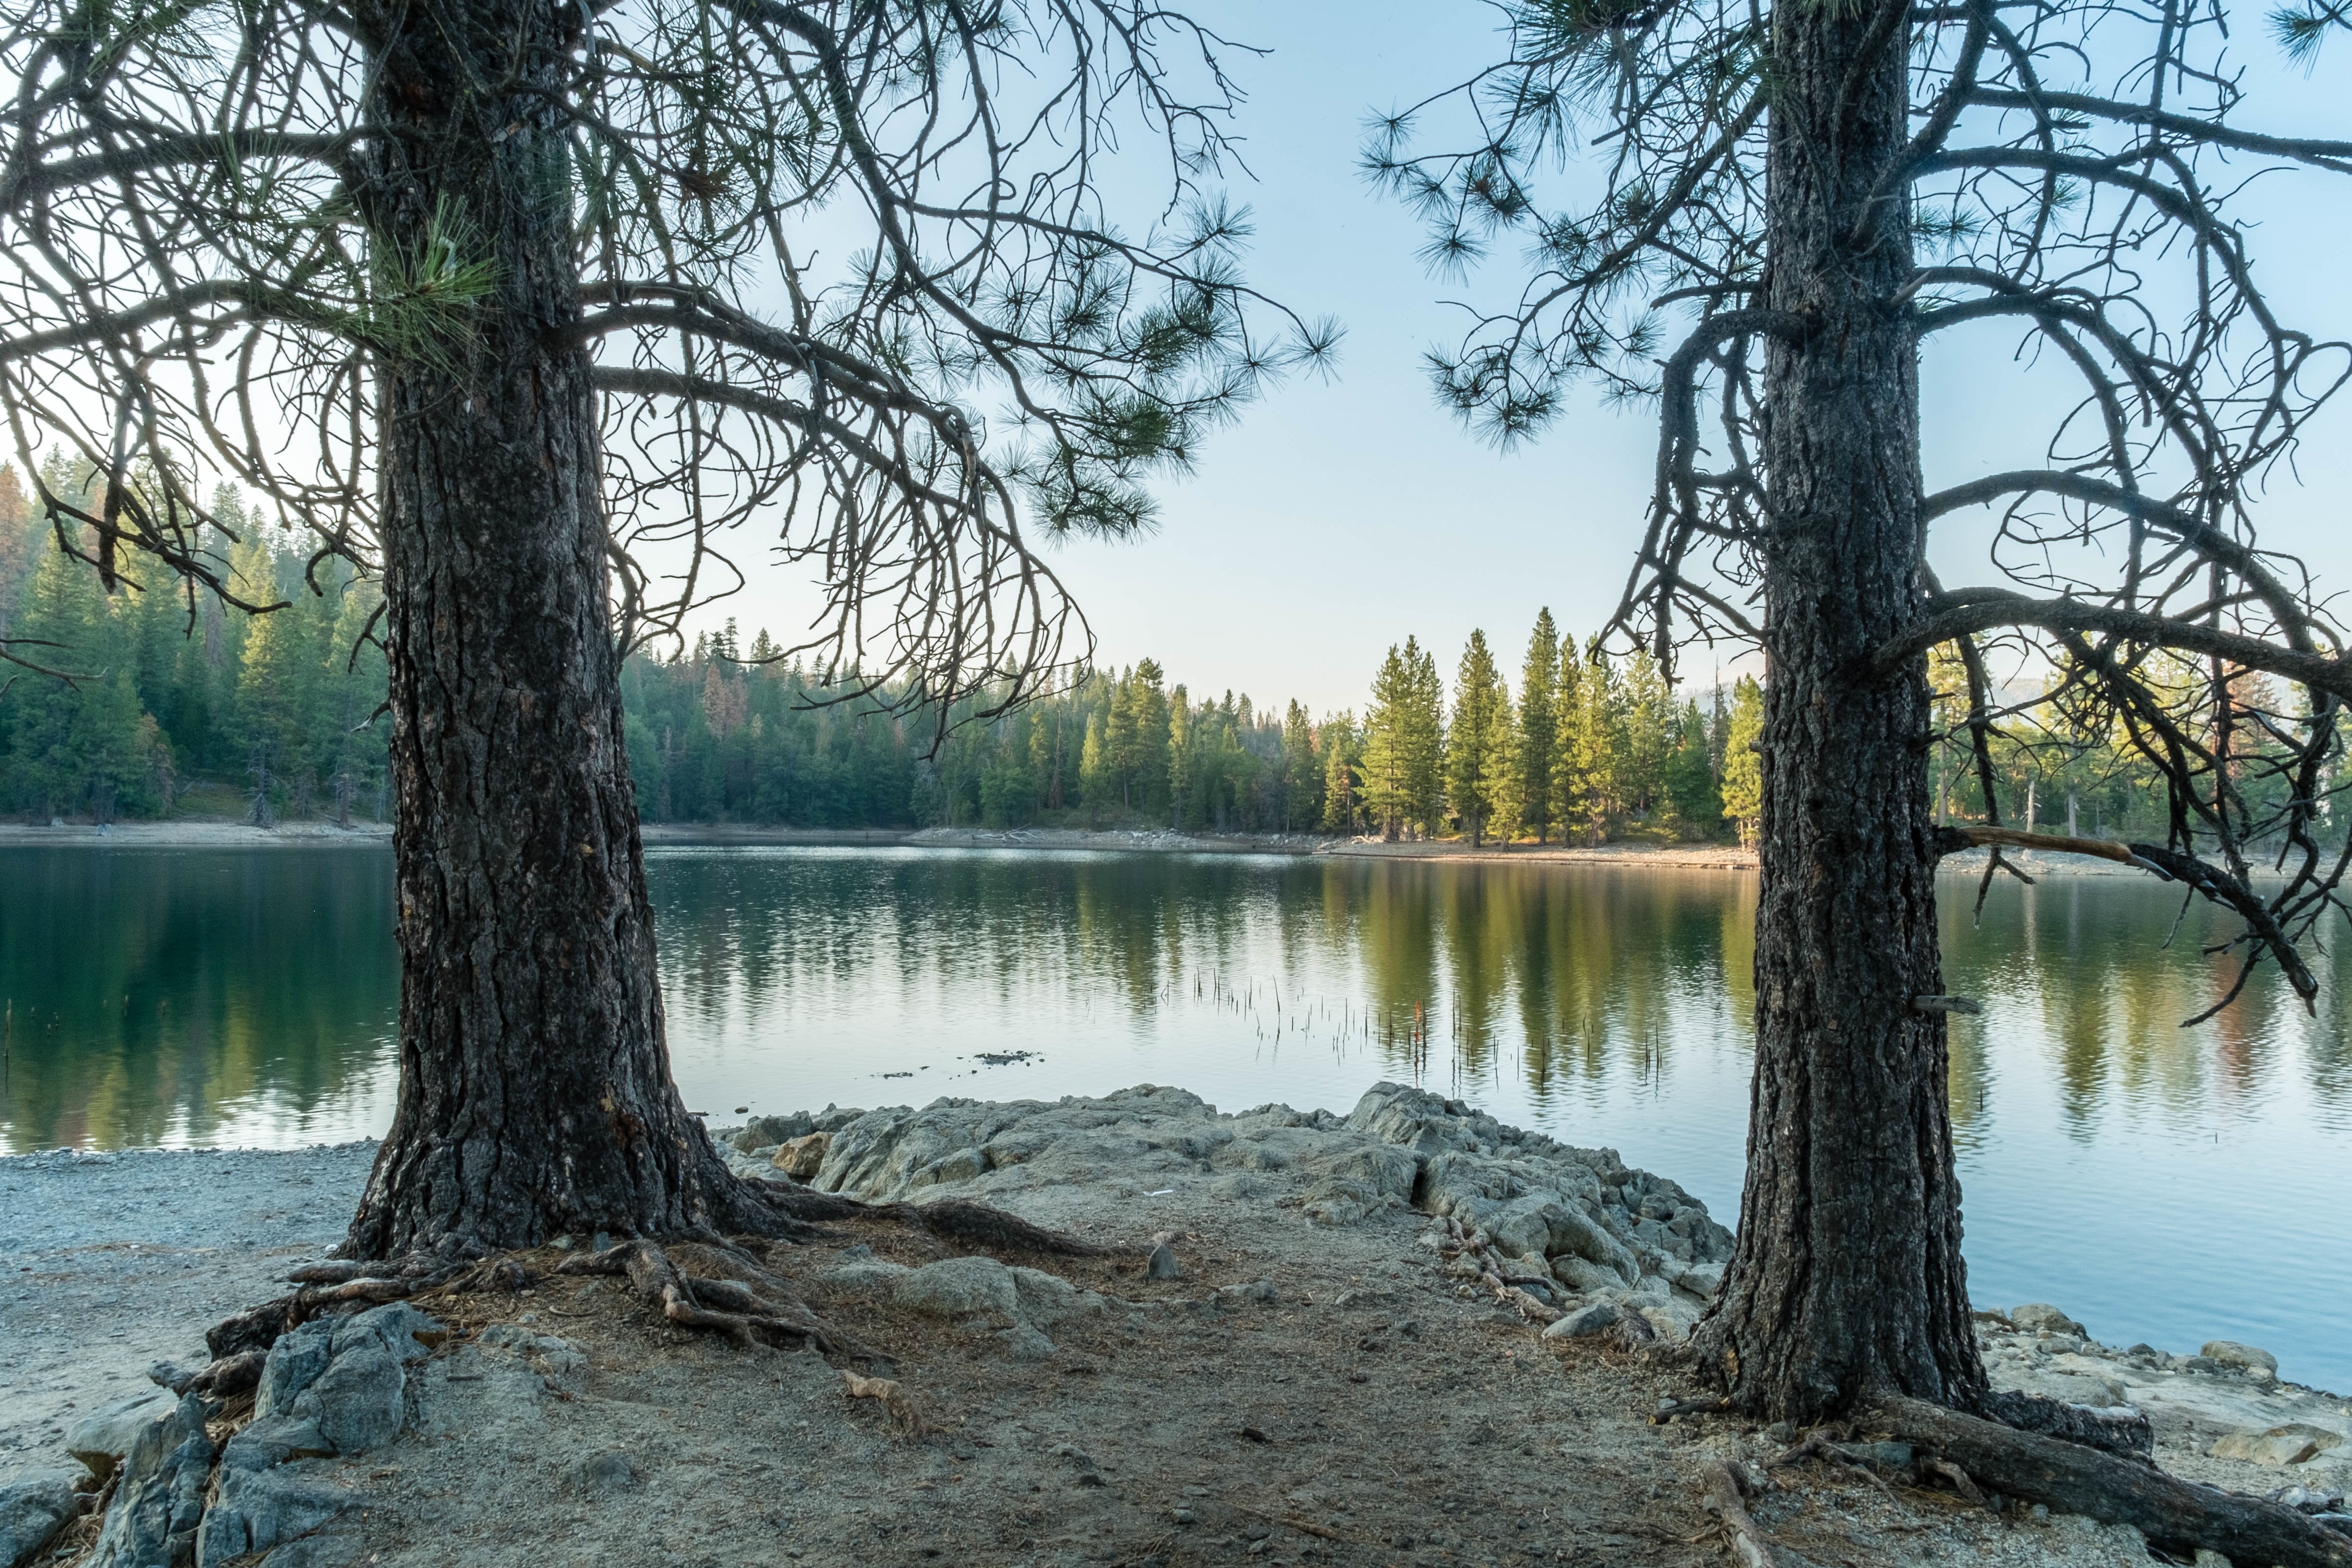
tree, water, nature, swamp, wilderness, lake, river, pond, reflection, reservoir, waterway, body of water, wetland, habitat, woody plant, bayou